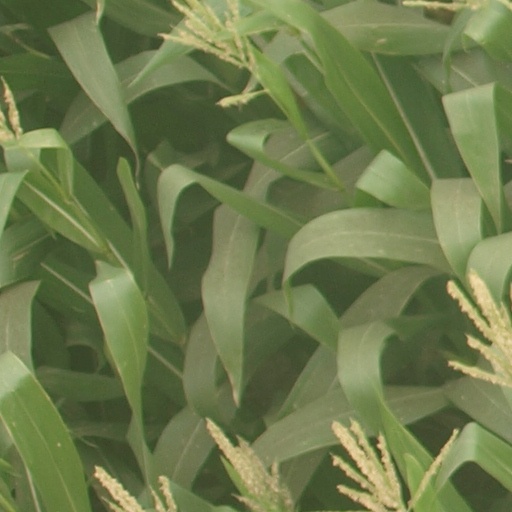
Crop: maize; corn